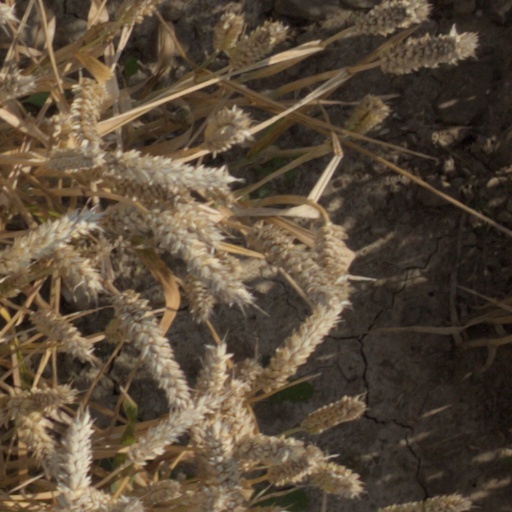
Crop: wheat